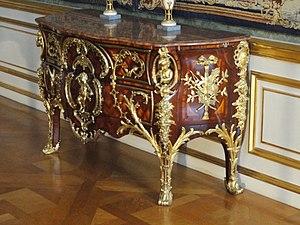
Une commode est un meuble bas et à larges tiroirs pour ranger du linge ou des objets divers. Pouvant être d’époque ou contemporaine, elle est généralement munie de traverses et repose sur des montants droits ou galbés. Elle dispose d'un abattant pour son modèle dos d'âne et est parfois dotée d'un plateau en marbre. Elle reste associée à l'ébéniste André-Charles Boulle quand elle est rehaussée de marqueterie.